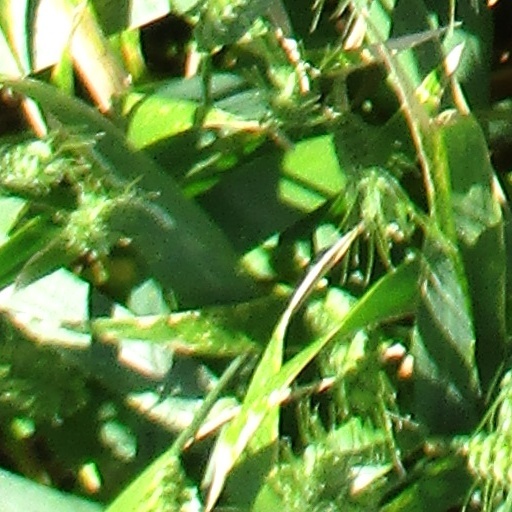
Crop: wheat